Indira Devi Dhanrajgir

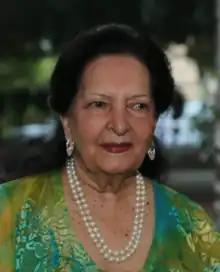

Indirā Dēvi Dhanarājgīr (born 17 August 1930), better known as Rajkumari Indira Devi, is an Indo-Anglian poet and photography enthusiast from Hyderabad, India. She was nominated for the 1973 Nobel Prize in Literature.